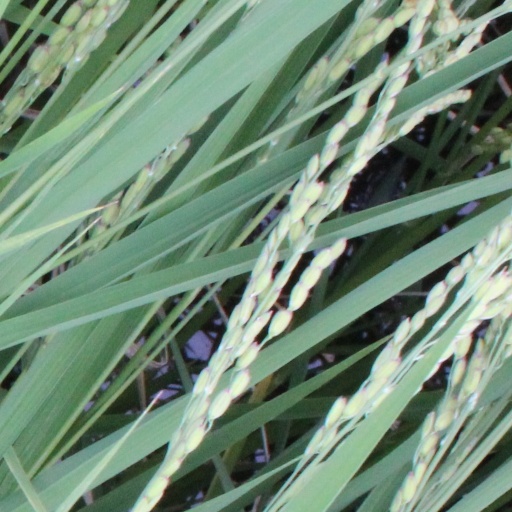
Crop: rice